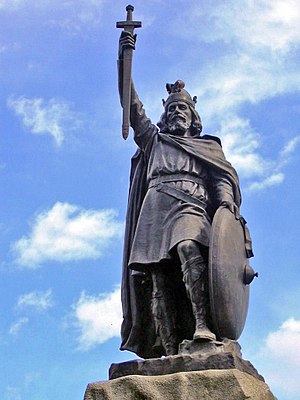
Winchester / Historie
Hamo Thornycrofts statue af Kong Alfred den Store i Winchester.
Winchester er en by nær grænsen mellem det sydvestlige og sydøstlige England med ca. 111.000 indbyggere. Den er sæde for Winchester kommune og administrativt centrum for Hampshire. Winchester var hovedstad for kongedømmet Wessex og hovedstad for England i det 10. og 11. århundrede.